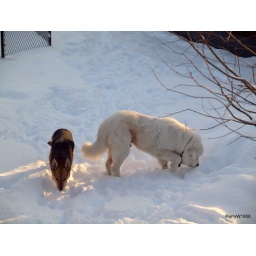
We had around 8 inches of snow overnight. The big furry dogs love it, Jake not so much!